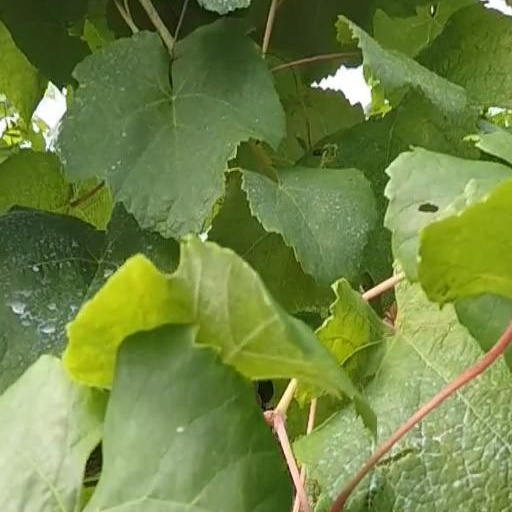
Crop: grape